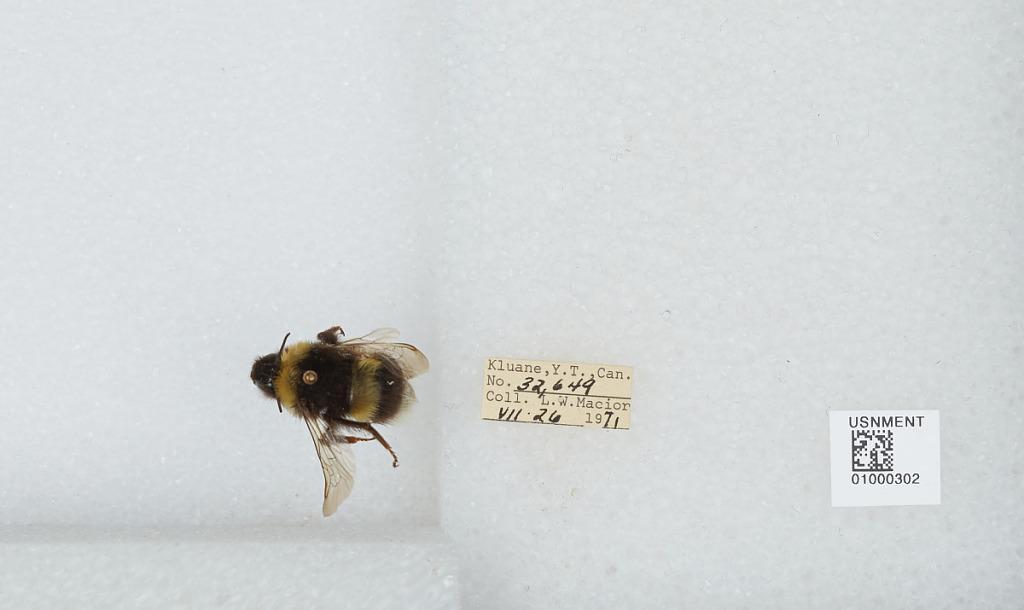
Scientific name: Bombus (Bombus) lucorum (Linnaeus)
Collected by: L. Macior
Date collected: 1971-7-26
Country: Canada
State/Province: Yukon Territory
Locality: Kluane
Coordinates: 60.75, -139.5